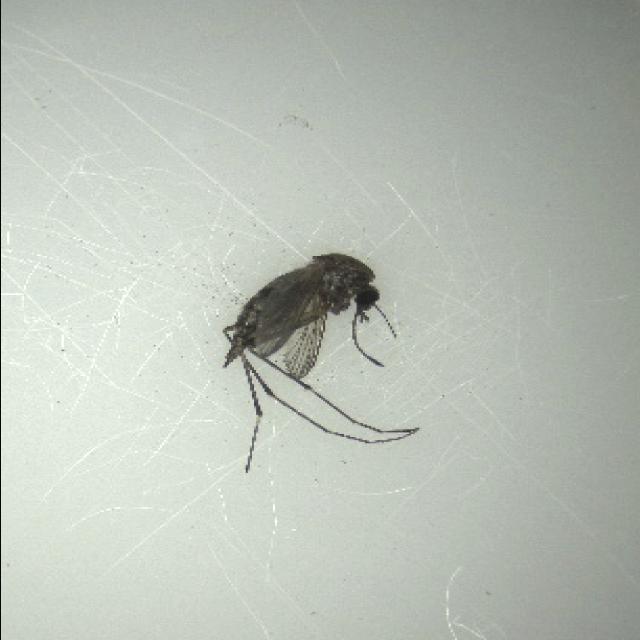
Species: aedes_vexans